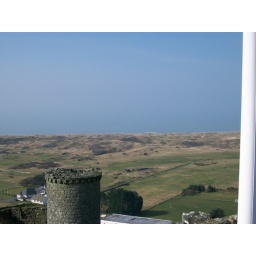
That's Cardigan Bay out there. There's a faint white line above the brown hills that show waves breaking.